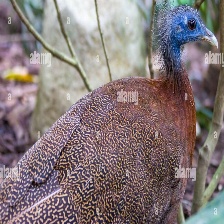
Species: GREAT ARGUS
Scientific name: ARGUSIANUS ARGU